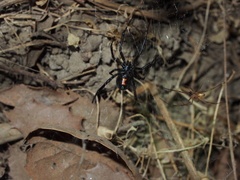
Species: Lactrodectus_hesperus